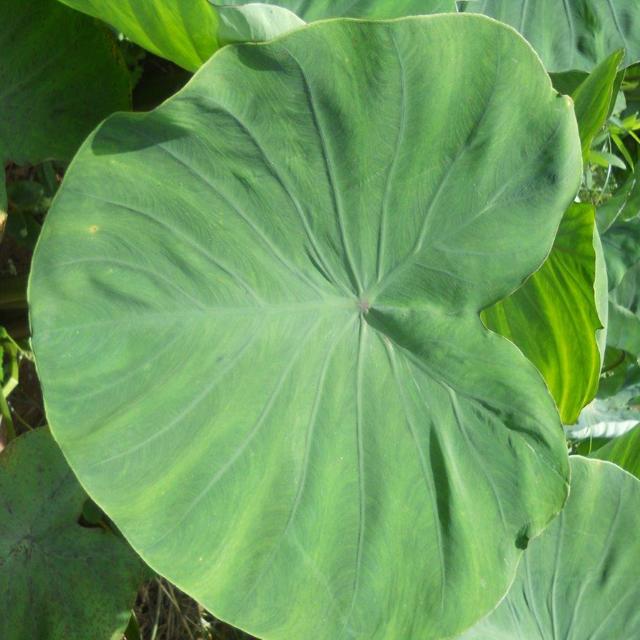
Label: Healthy